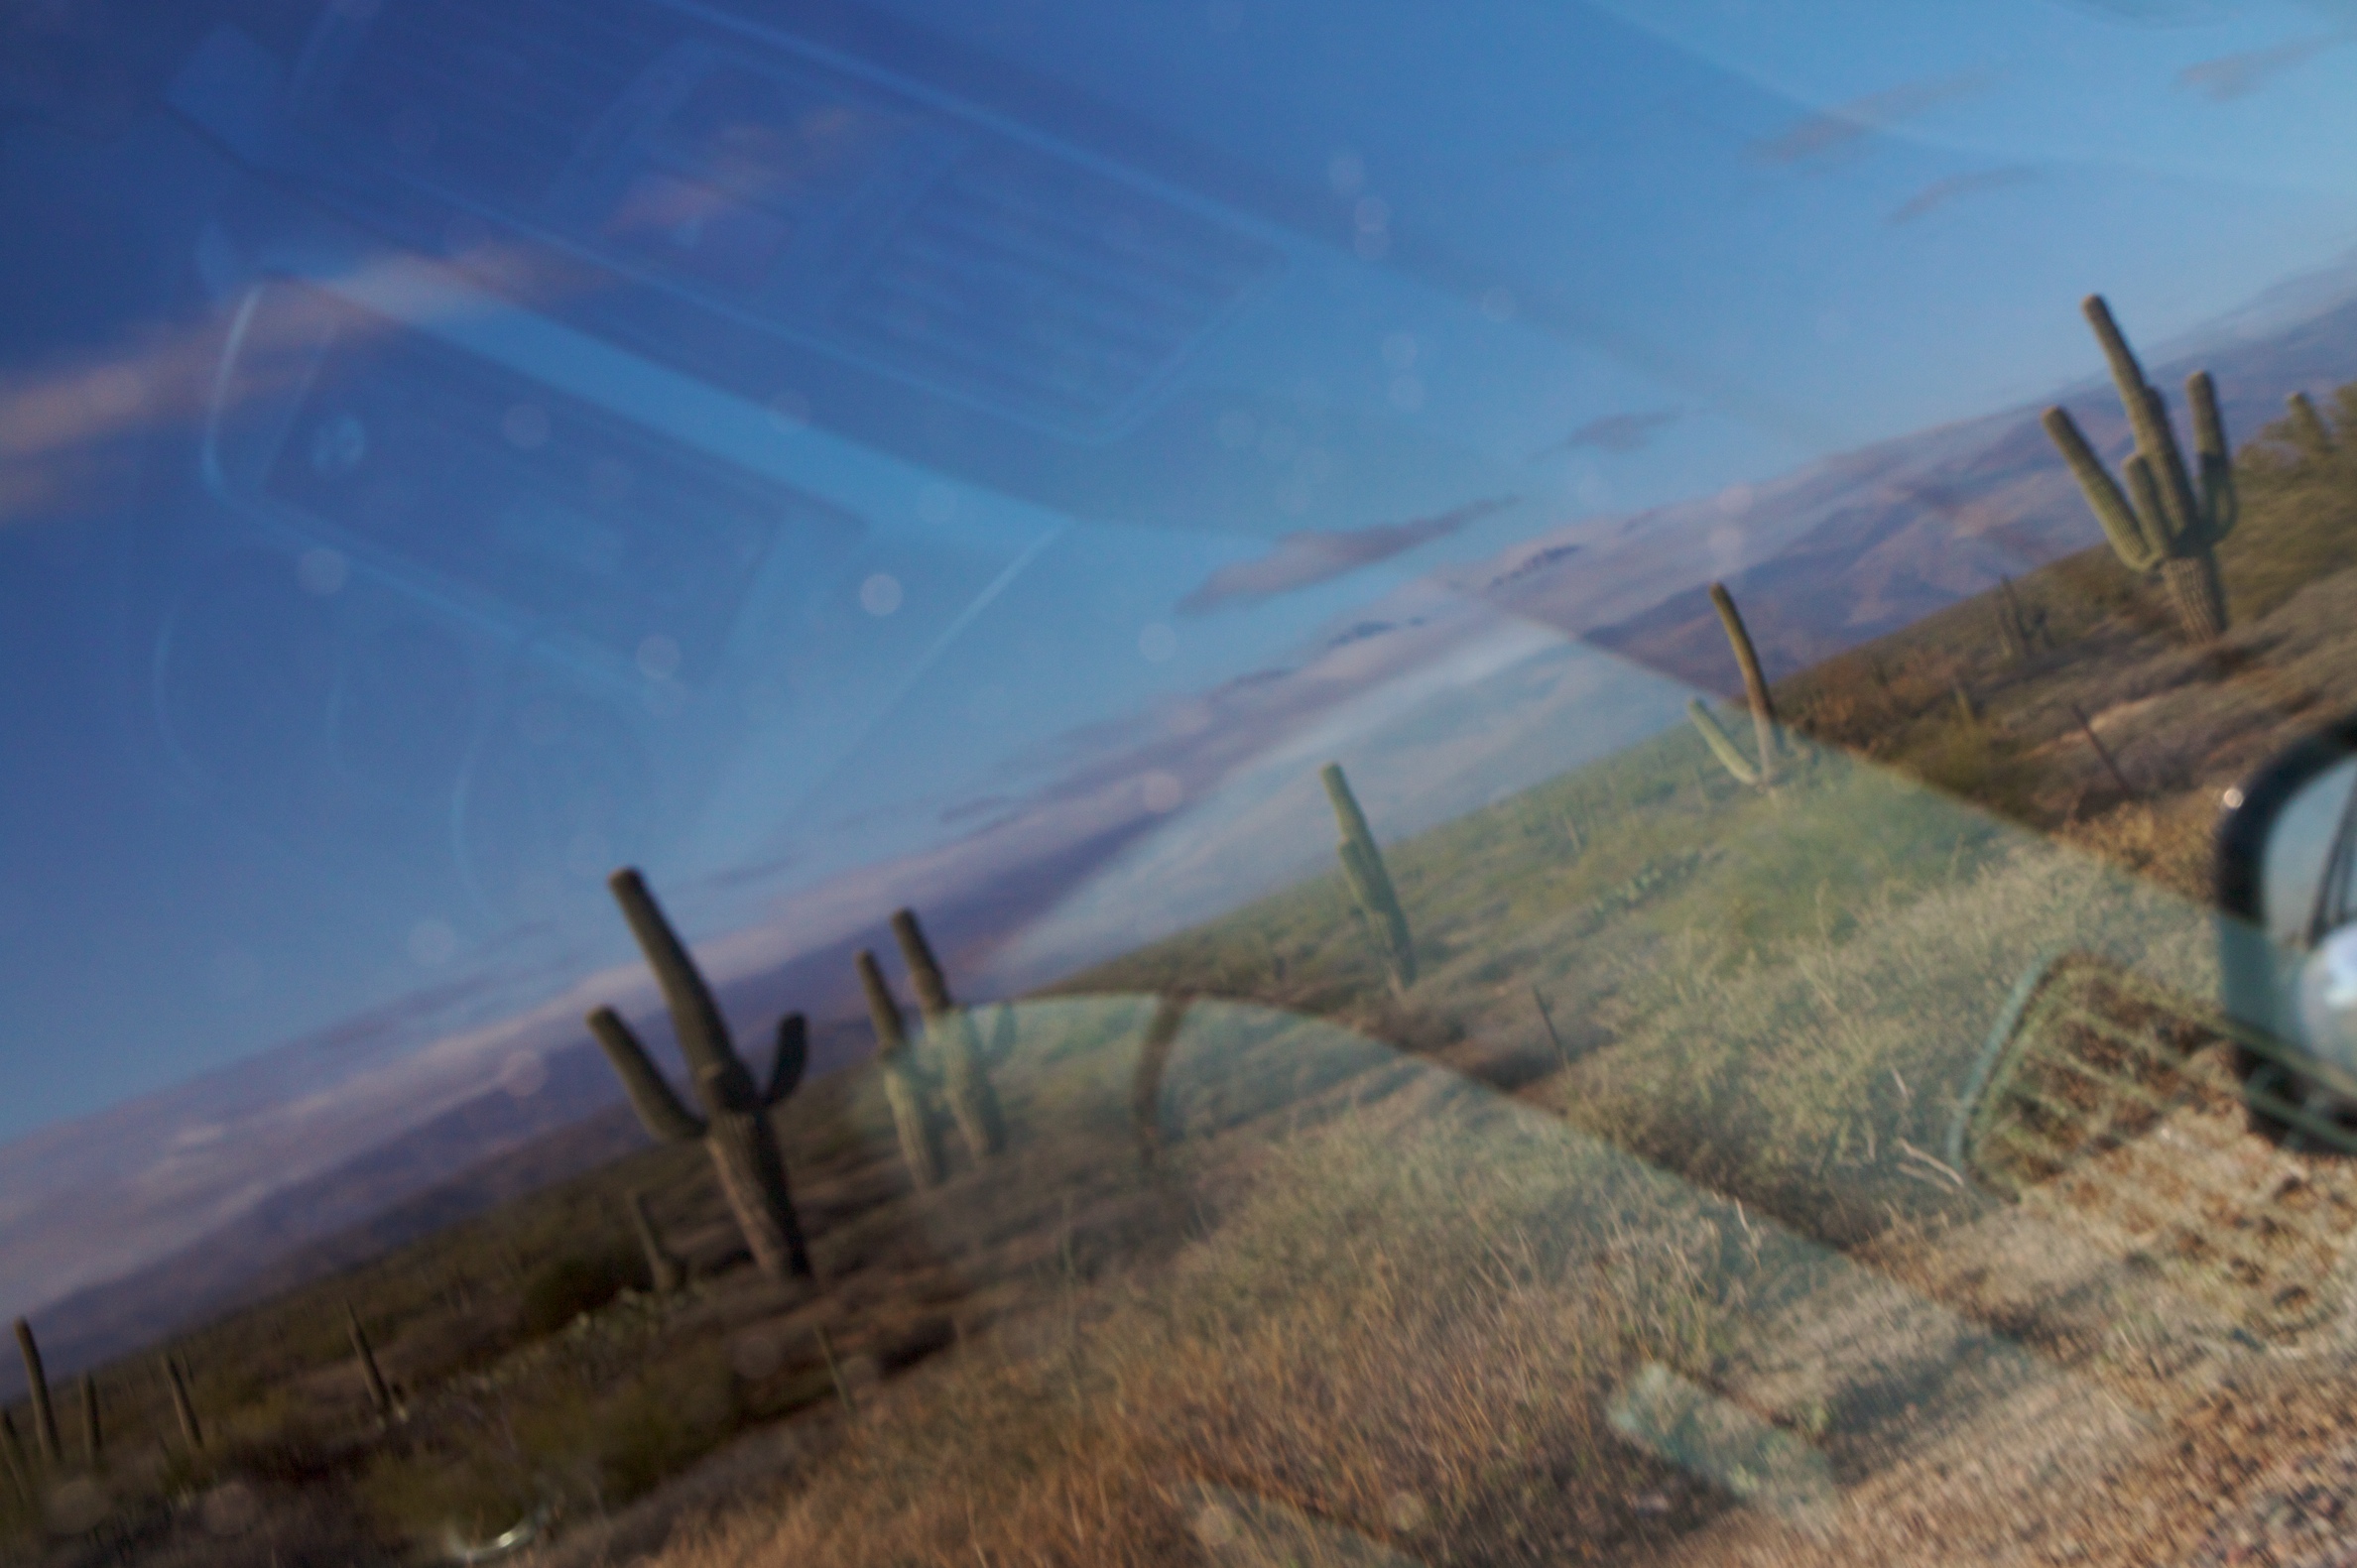
sky, field, prairie, wind, screenshot, grass family, atmosphere of earth